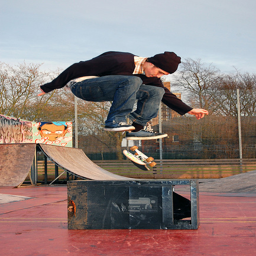
The person is jumping over a box with their skateboard.
a man jumping over a black box with a skateboard
A man jumping with his skateboard on a skate board ramp.
a man on a skate board does a trick
A person is riding a ramp on a skateboard.